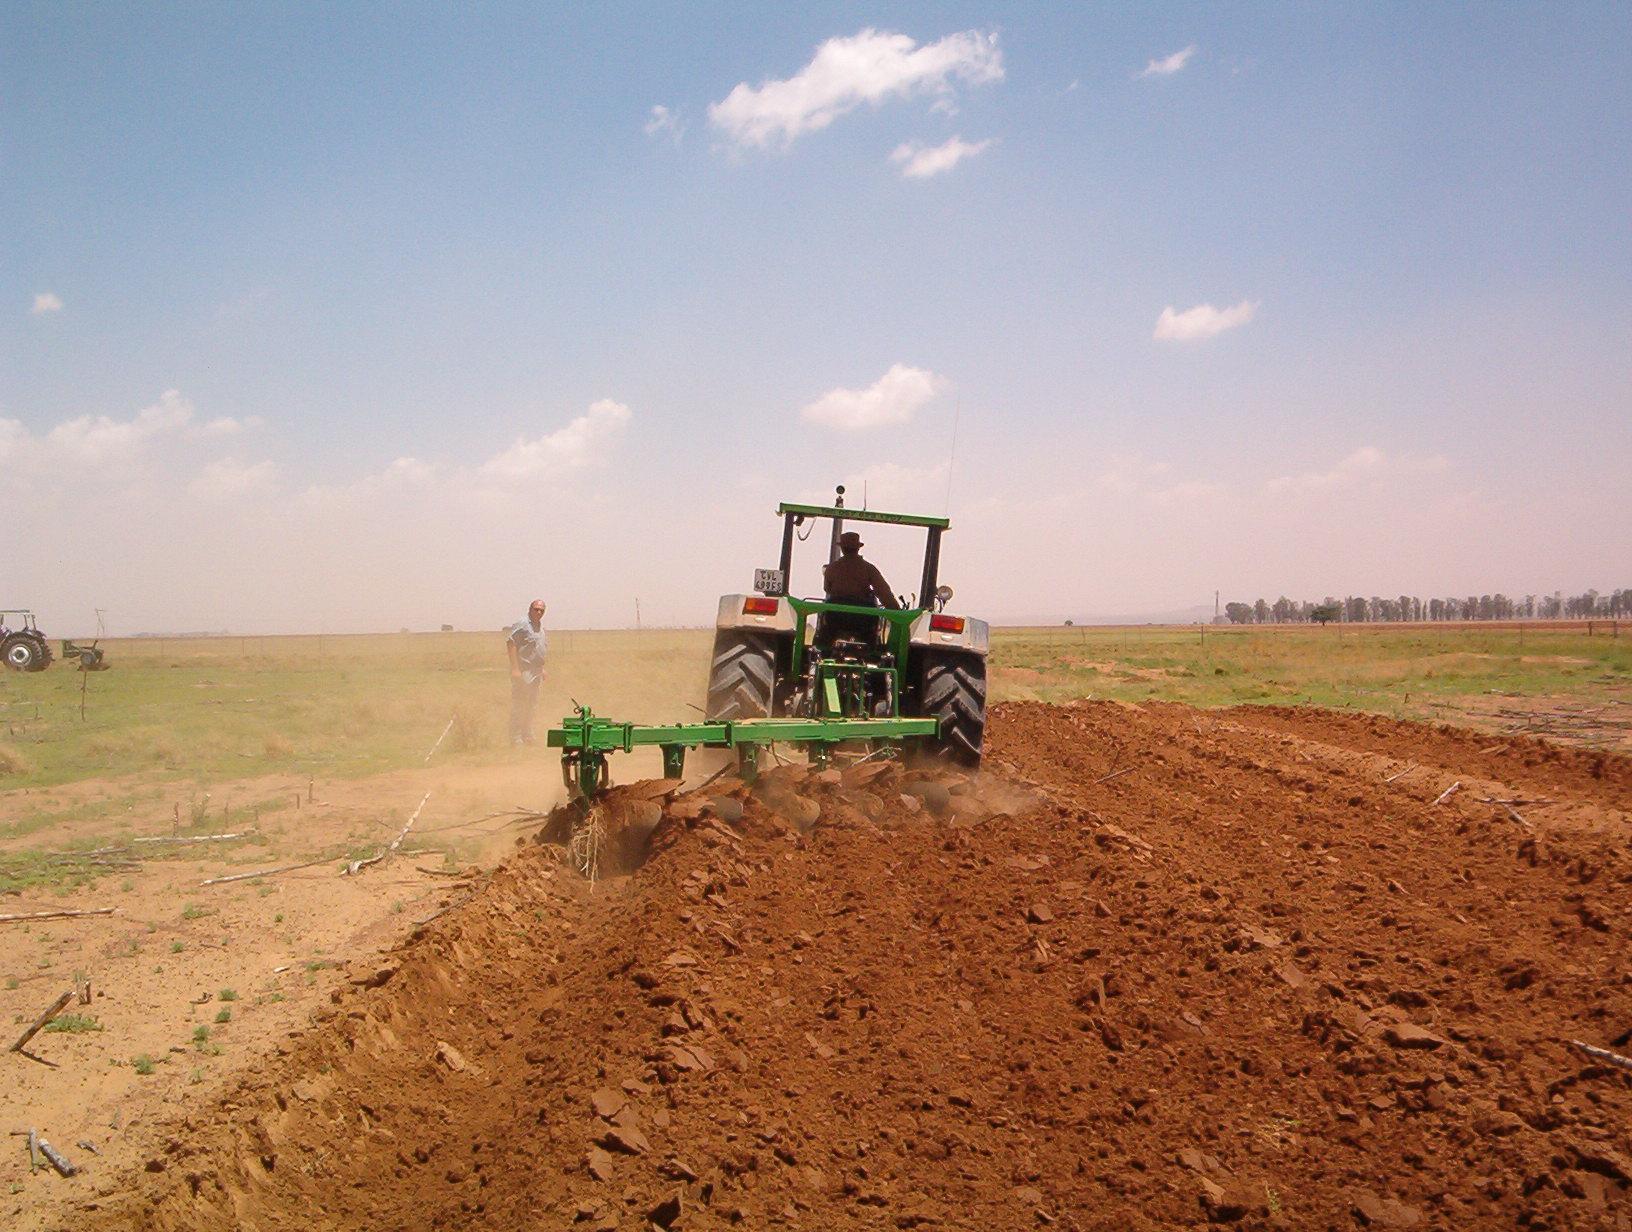
Trekta likiwa linalima ardhi, hii inaonyesha mfumo wa kisasa wa kilimo cha viwandani. Likiandaa shamba kwa ajili ya kupanda au matumizi ya kilimo, hii ni ishara ya  matumizi nzito katika kilimo cha kisasa ili kuongeza ufanisi na tija.